Kota Kinabalu

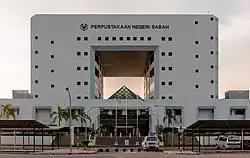
Sabah State Library headquarters in the state.

There are many government or state schools in and around the city. Among the well-established and prestigious boarding schools in Sabah is Sekolah Menengah Sains Sabah, formally known as Sekolah Berasrama Penuh Sabah (SBPS), which was in Bukit Padang, currently located at Tuaran district, Sabah. Other secondary schools are KK High School, SM La Salle, Sekolah Menengah Shan Tao, Sekolah Menengah Taman Tun Fuad, Sekolah Menengah Likas, Sekolah Menengah Kebangsaan Perempuan Likas, Sekolah Menengah Kebangsaan St. Francis Convent, Sekolah Menengah All Saints, Sekolah Menengah Stella Maris, Sekolah Menengah Saint Michael, Maktab Sabah, Sekolah Menengah Lok Yuk, Sekolah Menengah Kebangsaan Agama Kota Kinabalu and Sekolah Menengah Kebangsaan Agama Tun Ahmadshah.